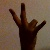
The image shows a hand gesture representing the number 7 in Indian Sign Language.